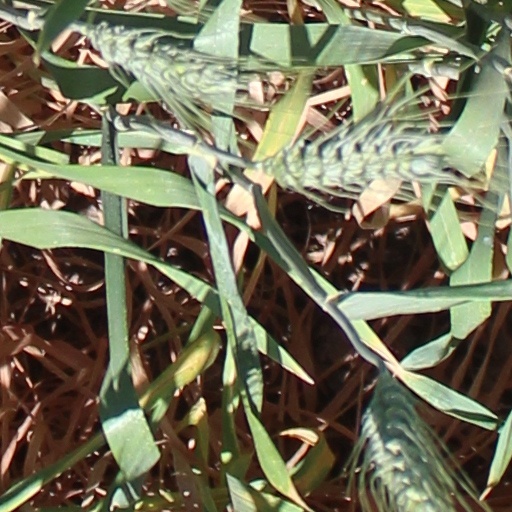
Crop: wheat